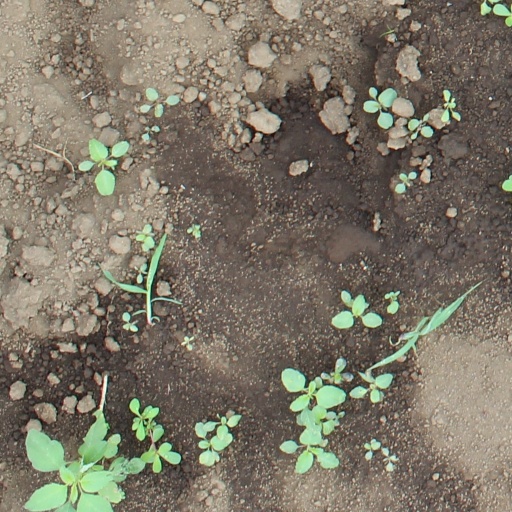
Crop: soybean